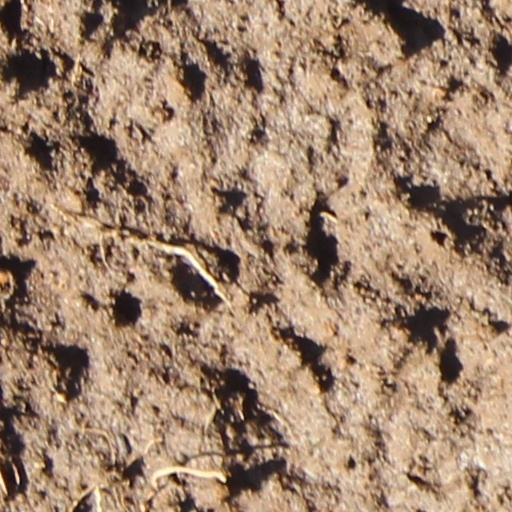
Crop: wheat